Consequentialism

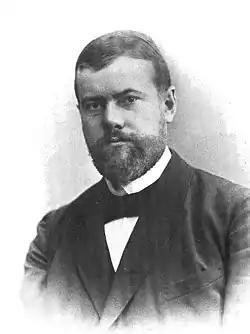
Max Weber

The "ultimate end" is a concept in the moral philosophy of Max Weber, in which individuals act in a faithful, rather than rational, manner.